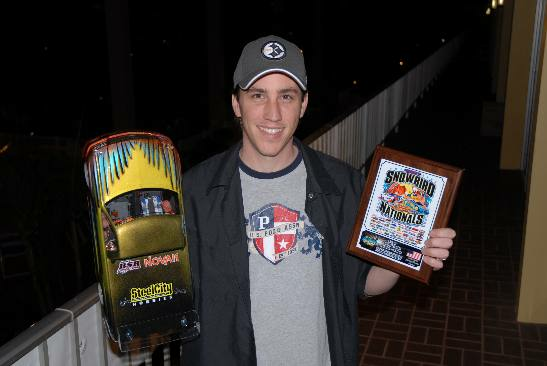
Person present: Yes